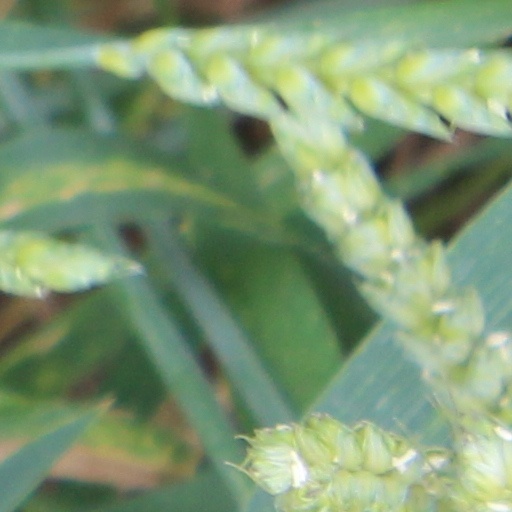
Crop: wheat